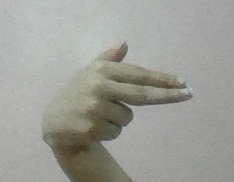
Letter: ghain